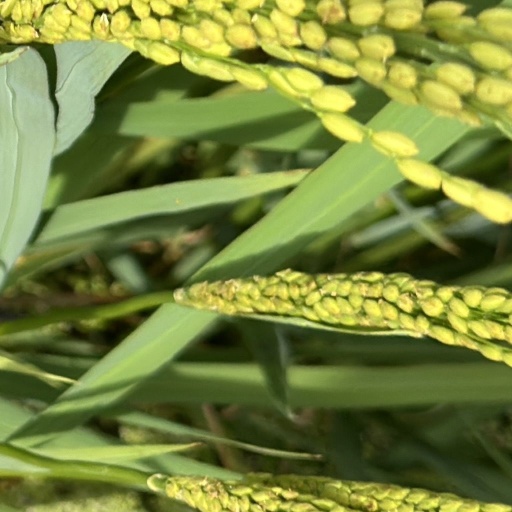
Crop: rice